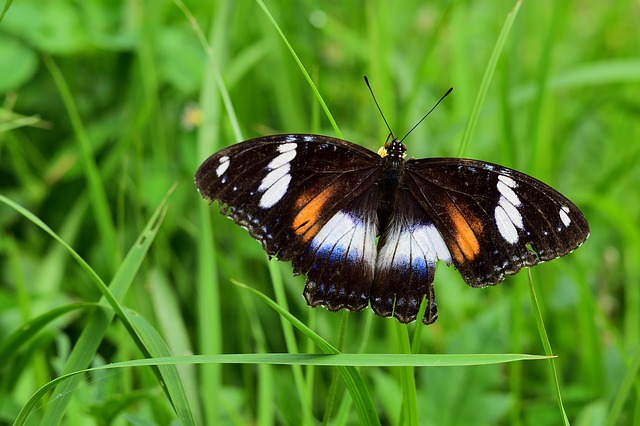
Label: butterfly